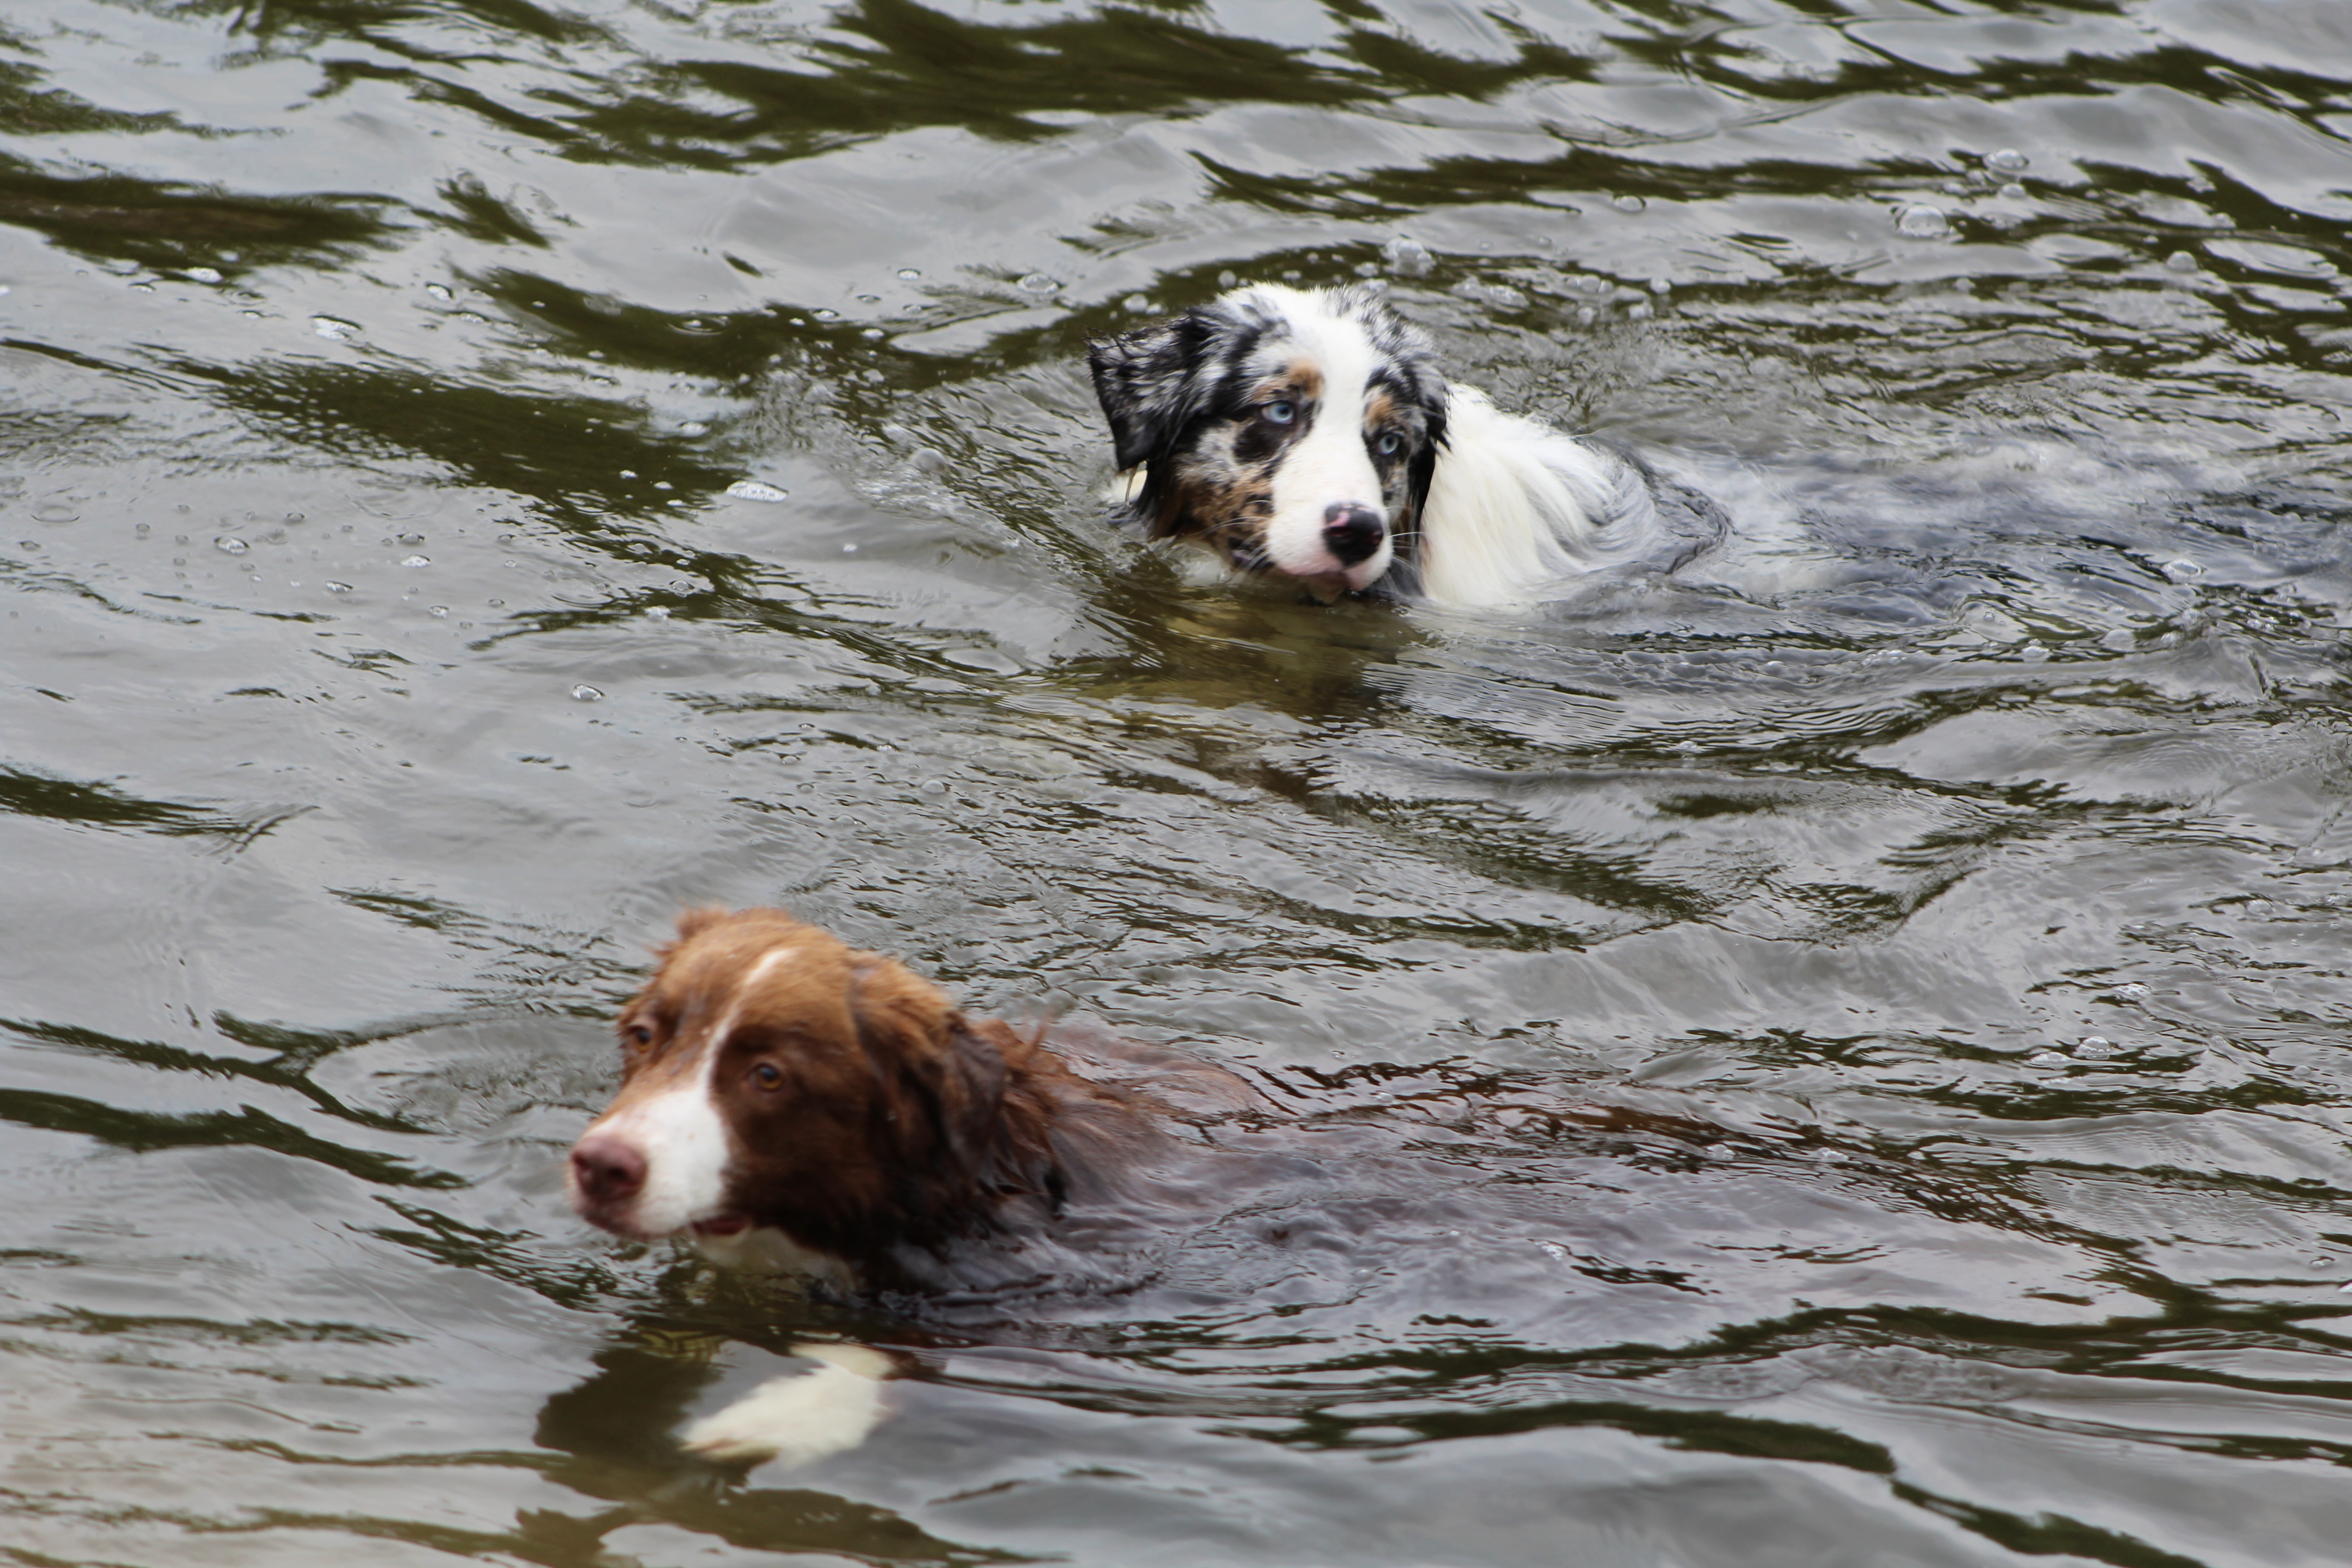
sport, play, dog, swim, mammal, healthy, spaniel, sporty, dogs, vertebrate, active, dog in the water, setter, dog like mammal